Traditional Vietnamese wedding

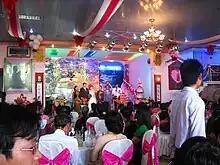
A Vietnamese wedding reception held at a venue.

Half of the dowry will be given back to the groom family. This represents the bride's family showing humility and gratefulness for the groom's generosity. If chosen to do so, a reception is held before the next part of the ceremony.